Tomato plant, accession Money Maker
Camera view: vertical (180 deg); turntable rotation: 30 degrees
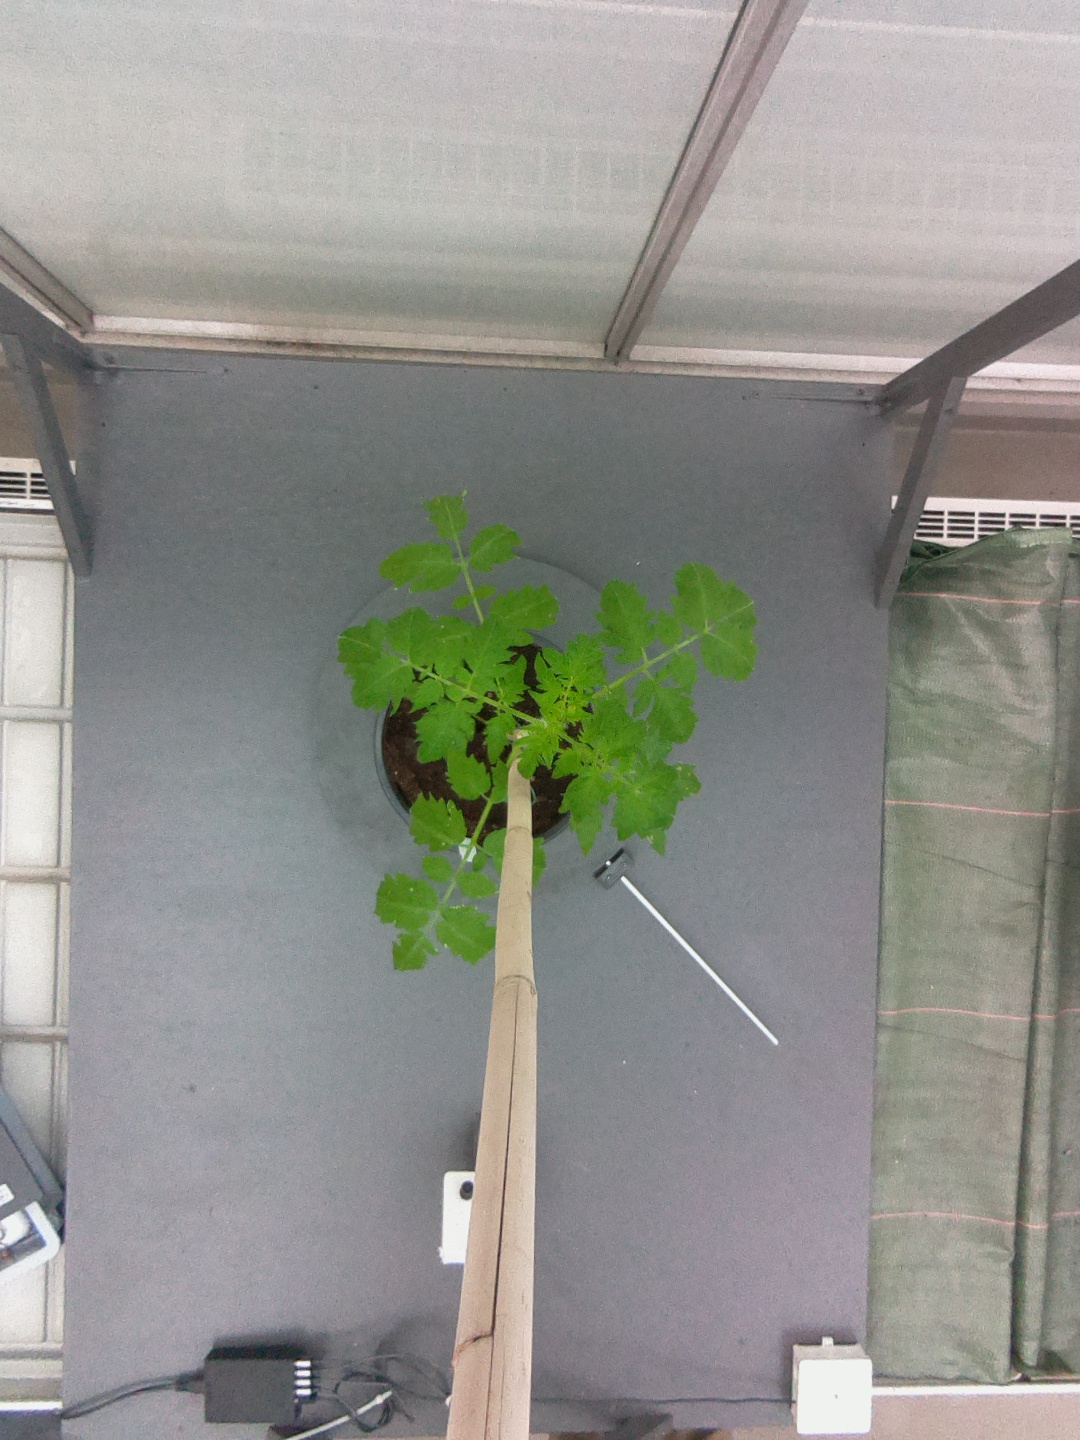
BBCH growth stage 13: 6 of true leaves visible